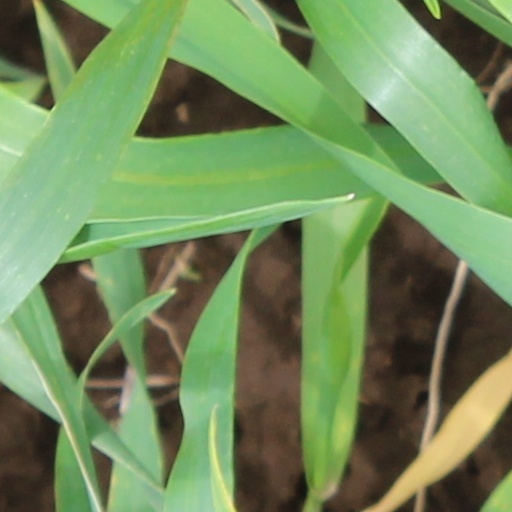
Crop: wheat